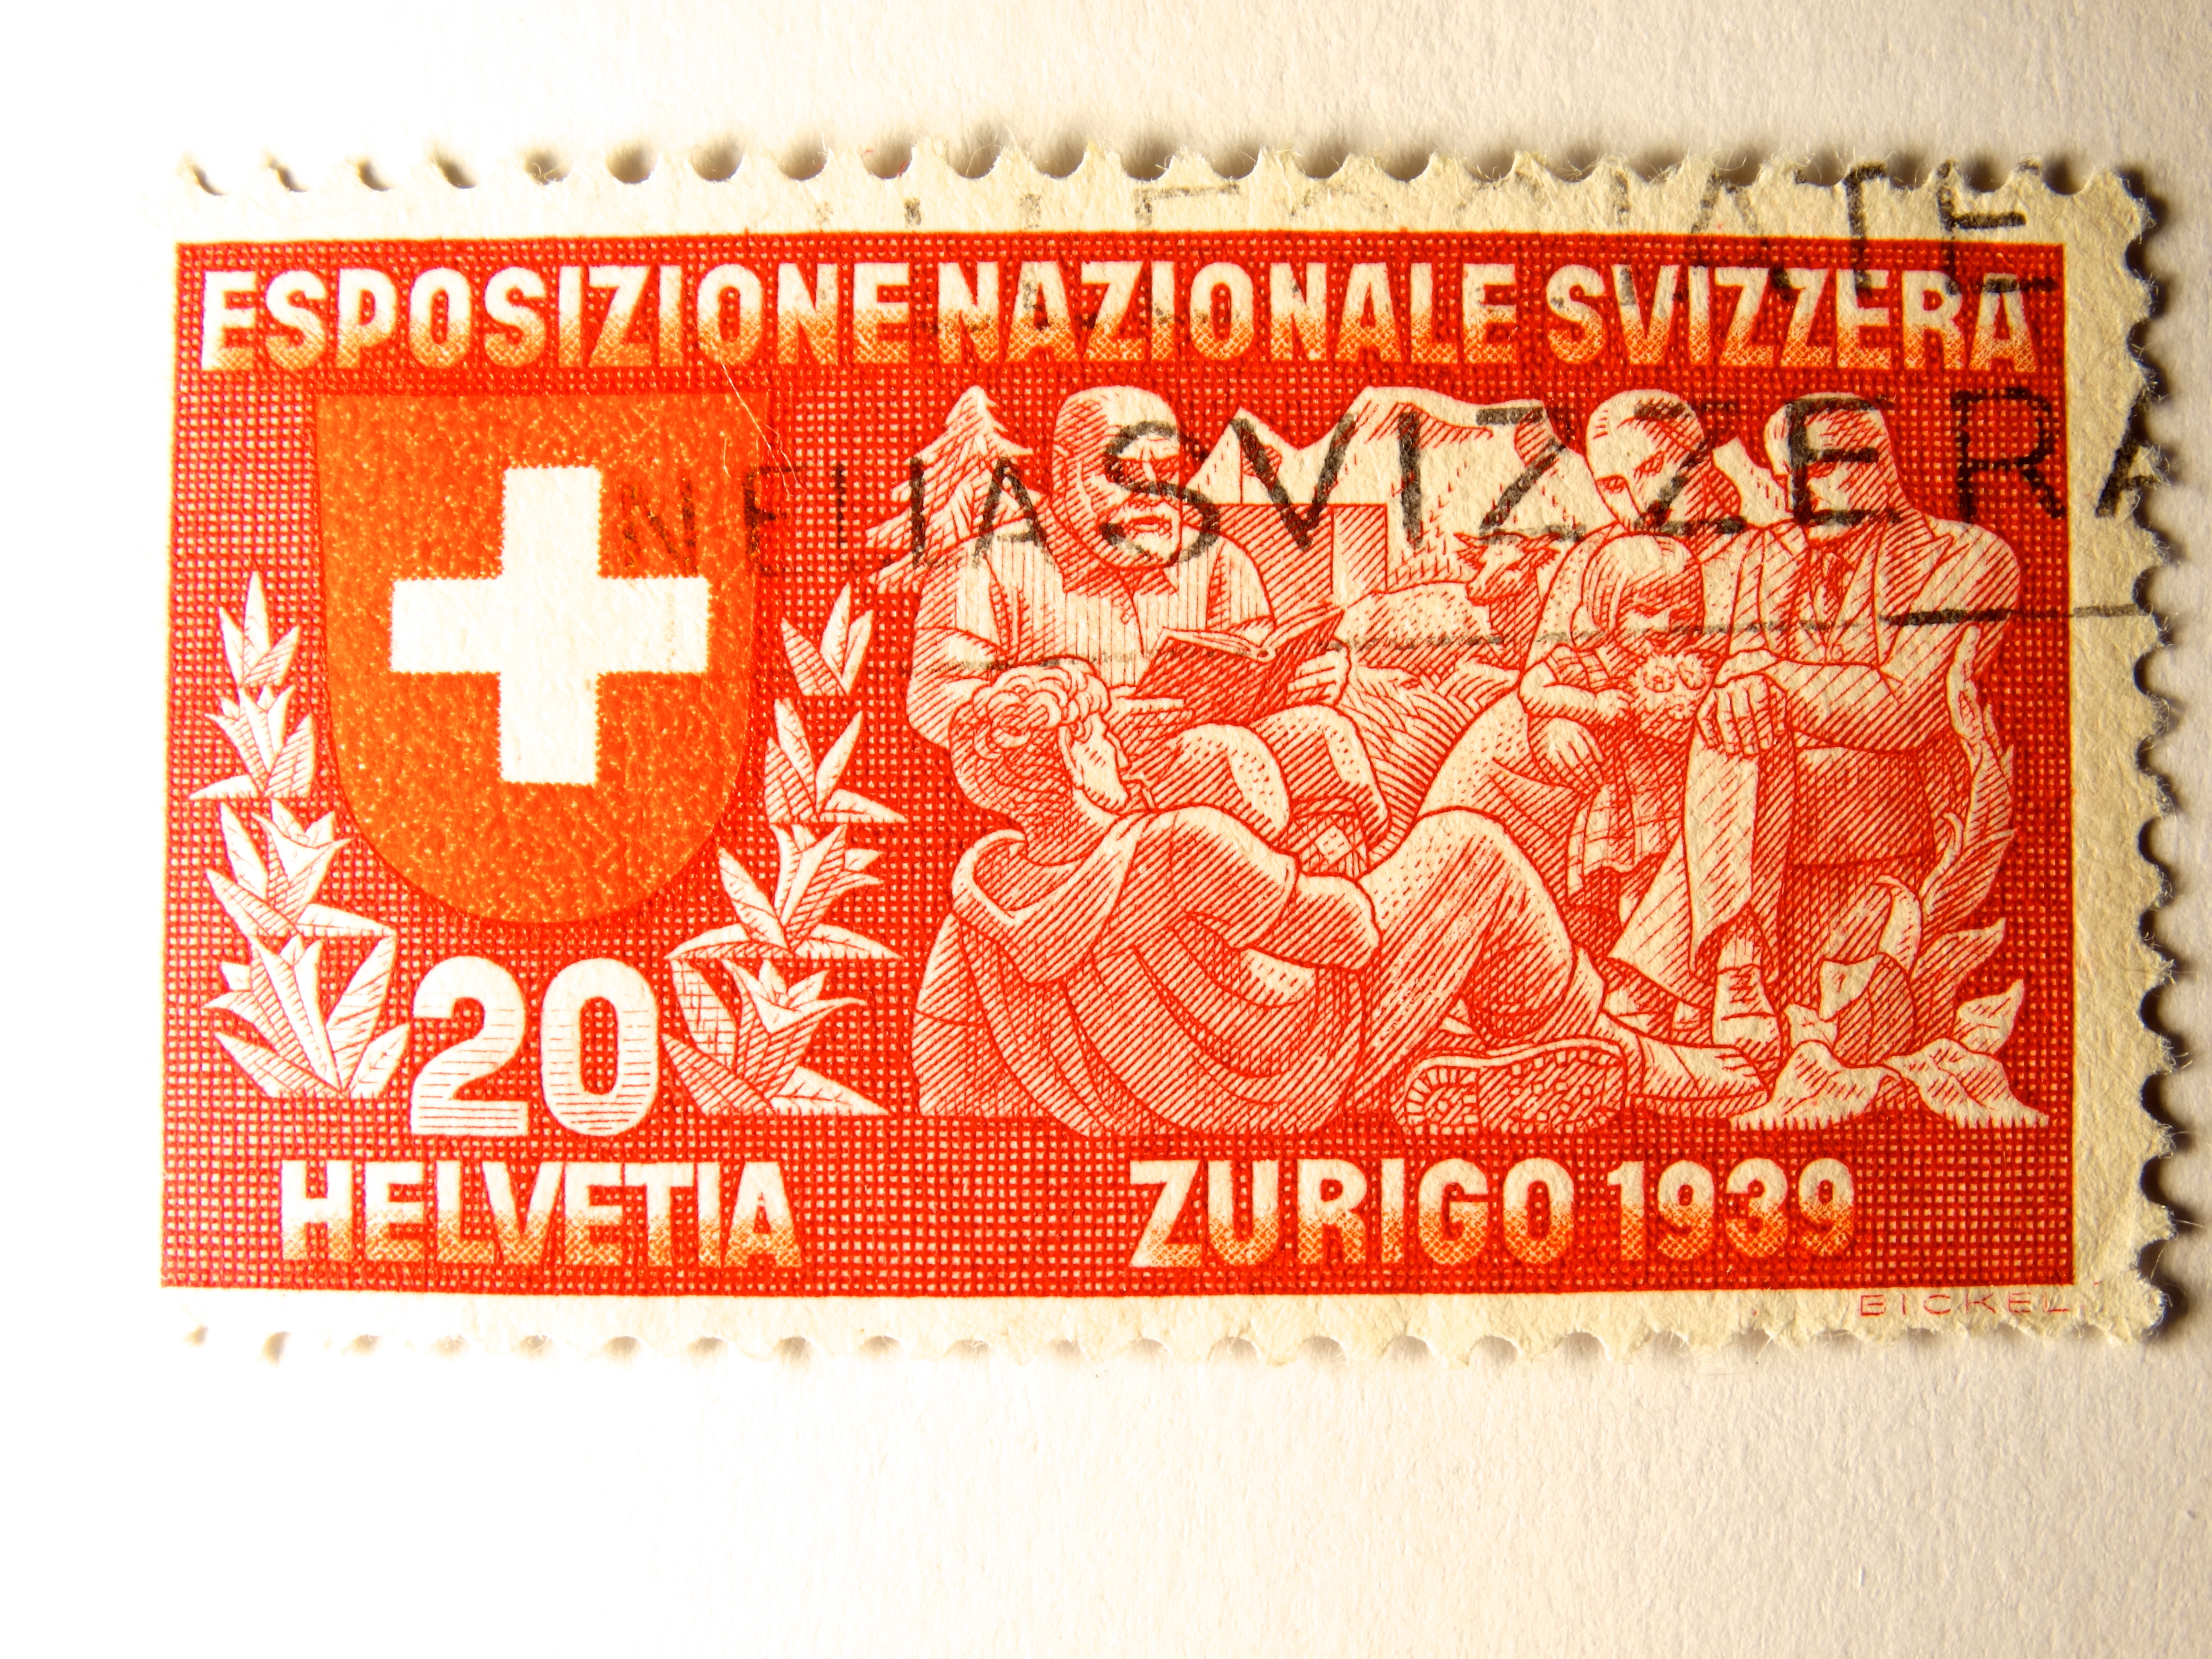
post, advertising, stamp, label, brand, switzerland, centime, postage stamp